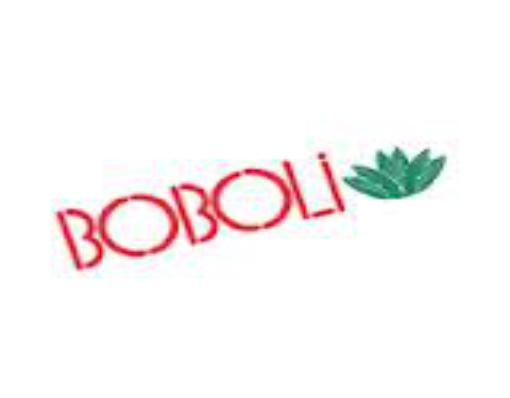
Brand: Boboli
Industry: Clothes